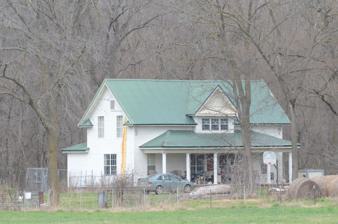
Building: Piercy Farmstead
Country: United States of America
Year built: 1909
United States historic place Piercy Farmstead U.S. National Register of Historic Places Location in Arkansas Show map of Arkansas Location in United States Show map of the United States Location Osage Mills Rd., Osage Mills, Arkansas Coordinates 36°16′25″N 94°16′1″W / 36.27361°N 94.26694°W / 36.27361; -94.26694 Area 3.5 acres (1.4 ha) Built 1909 ( 1909 ) MPS Benton County MRA NRHP reference No. 87002379 Added to NRHP January 28, 1988 The Piercy Farmstead is a historic farm complex on Osage Mills Road in Osage Mills, Arkansas .  It includes a c. 1909 vernacular Colonial Revival farmhouse, and is unusual for the collection of ten surviving agricultural outbuildings, including storage buildings, chicken houses, a barn, privy, grain crib, and well house.  The house is a two-story wood-frame structure, with a rear extension giving it a T shape.  A single-story porch with simple classical columns extends across the symmetrical front. The property was listed on the National Register of Historic Places in 1988. See also National Register of Historic Places listings in Benton County, Arkansas References